Feather tights

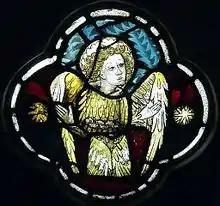
England, 15th century

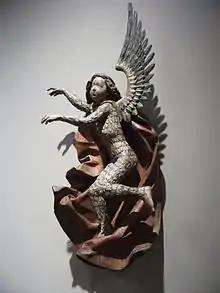
Southern Germany, c. 1530

Feather tights is the name usually given by art historians to a form of costume seen on Late Medieval depictions of angels, which shows them as if wearing a body suit with large scale-like, overlapping, downward-pointing elements representing feathers, as well as having large wings. Other sources use feathered angels to describe the style. The style is assumed to derive from actual costumes worn by those playing angels in medieval religious drama, with the "feathered" elements presumably flaps or lappets of cloth or leather sewn onto a body suit. The feathers on angels in art can often to be seen to stop abruptly at the neck, wrists and ankles, sometimes with a visible hemline, reflecting these originals.